Afzal Tahir

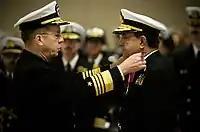
Chief of Naval Operations (CNO) Adm. Mike Mullen presents Pakistan Navy Chief of Naval Staff Adm. Afzal Tahir with the Legion of Merit.

In 2005, Vice-Admiral Tahir was announced to be appointed as the next Chief of Naval Staff by President Pervez Musharraf and promoted as four-star rank Admiral before taking over the command of the Navy from Admiral Shahid Karimullah who was appointed for a diplomatic post in Saudi Arabia.